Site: brandenburg
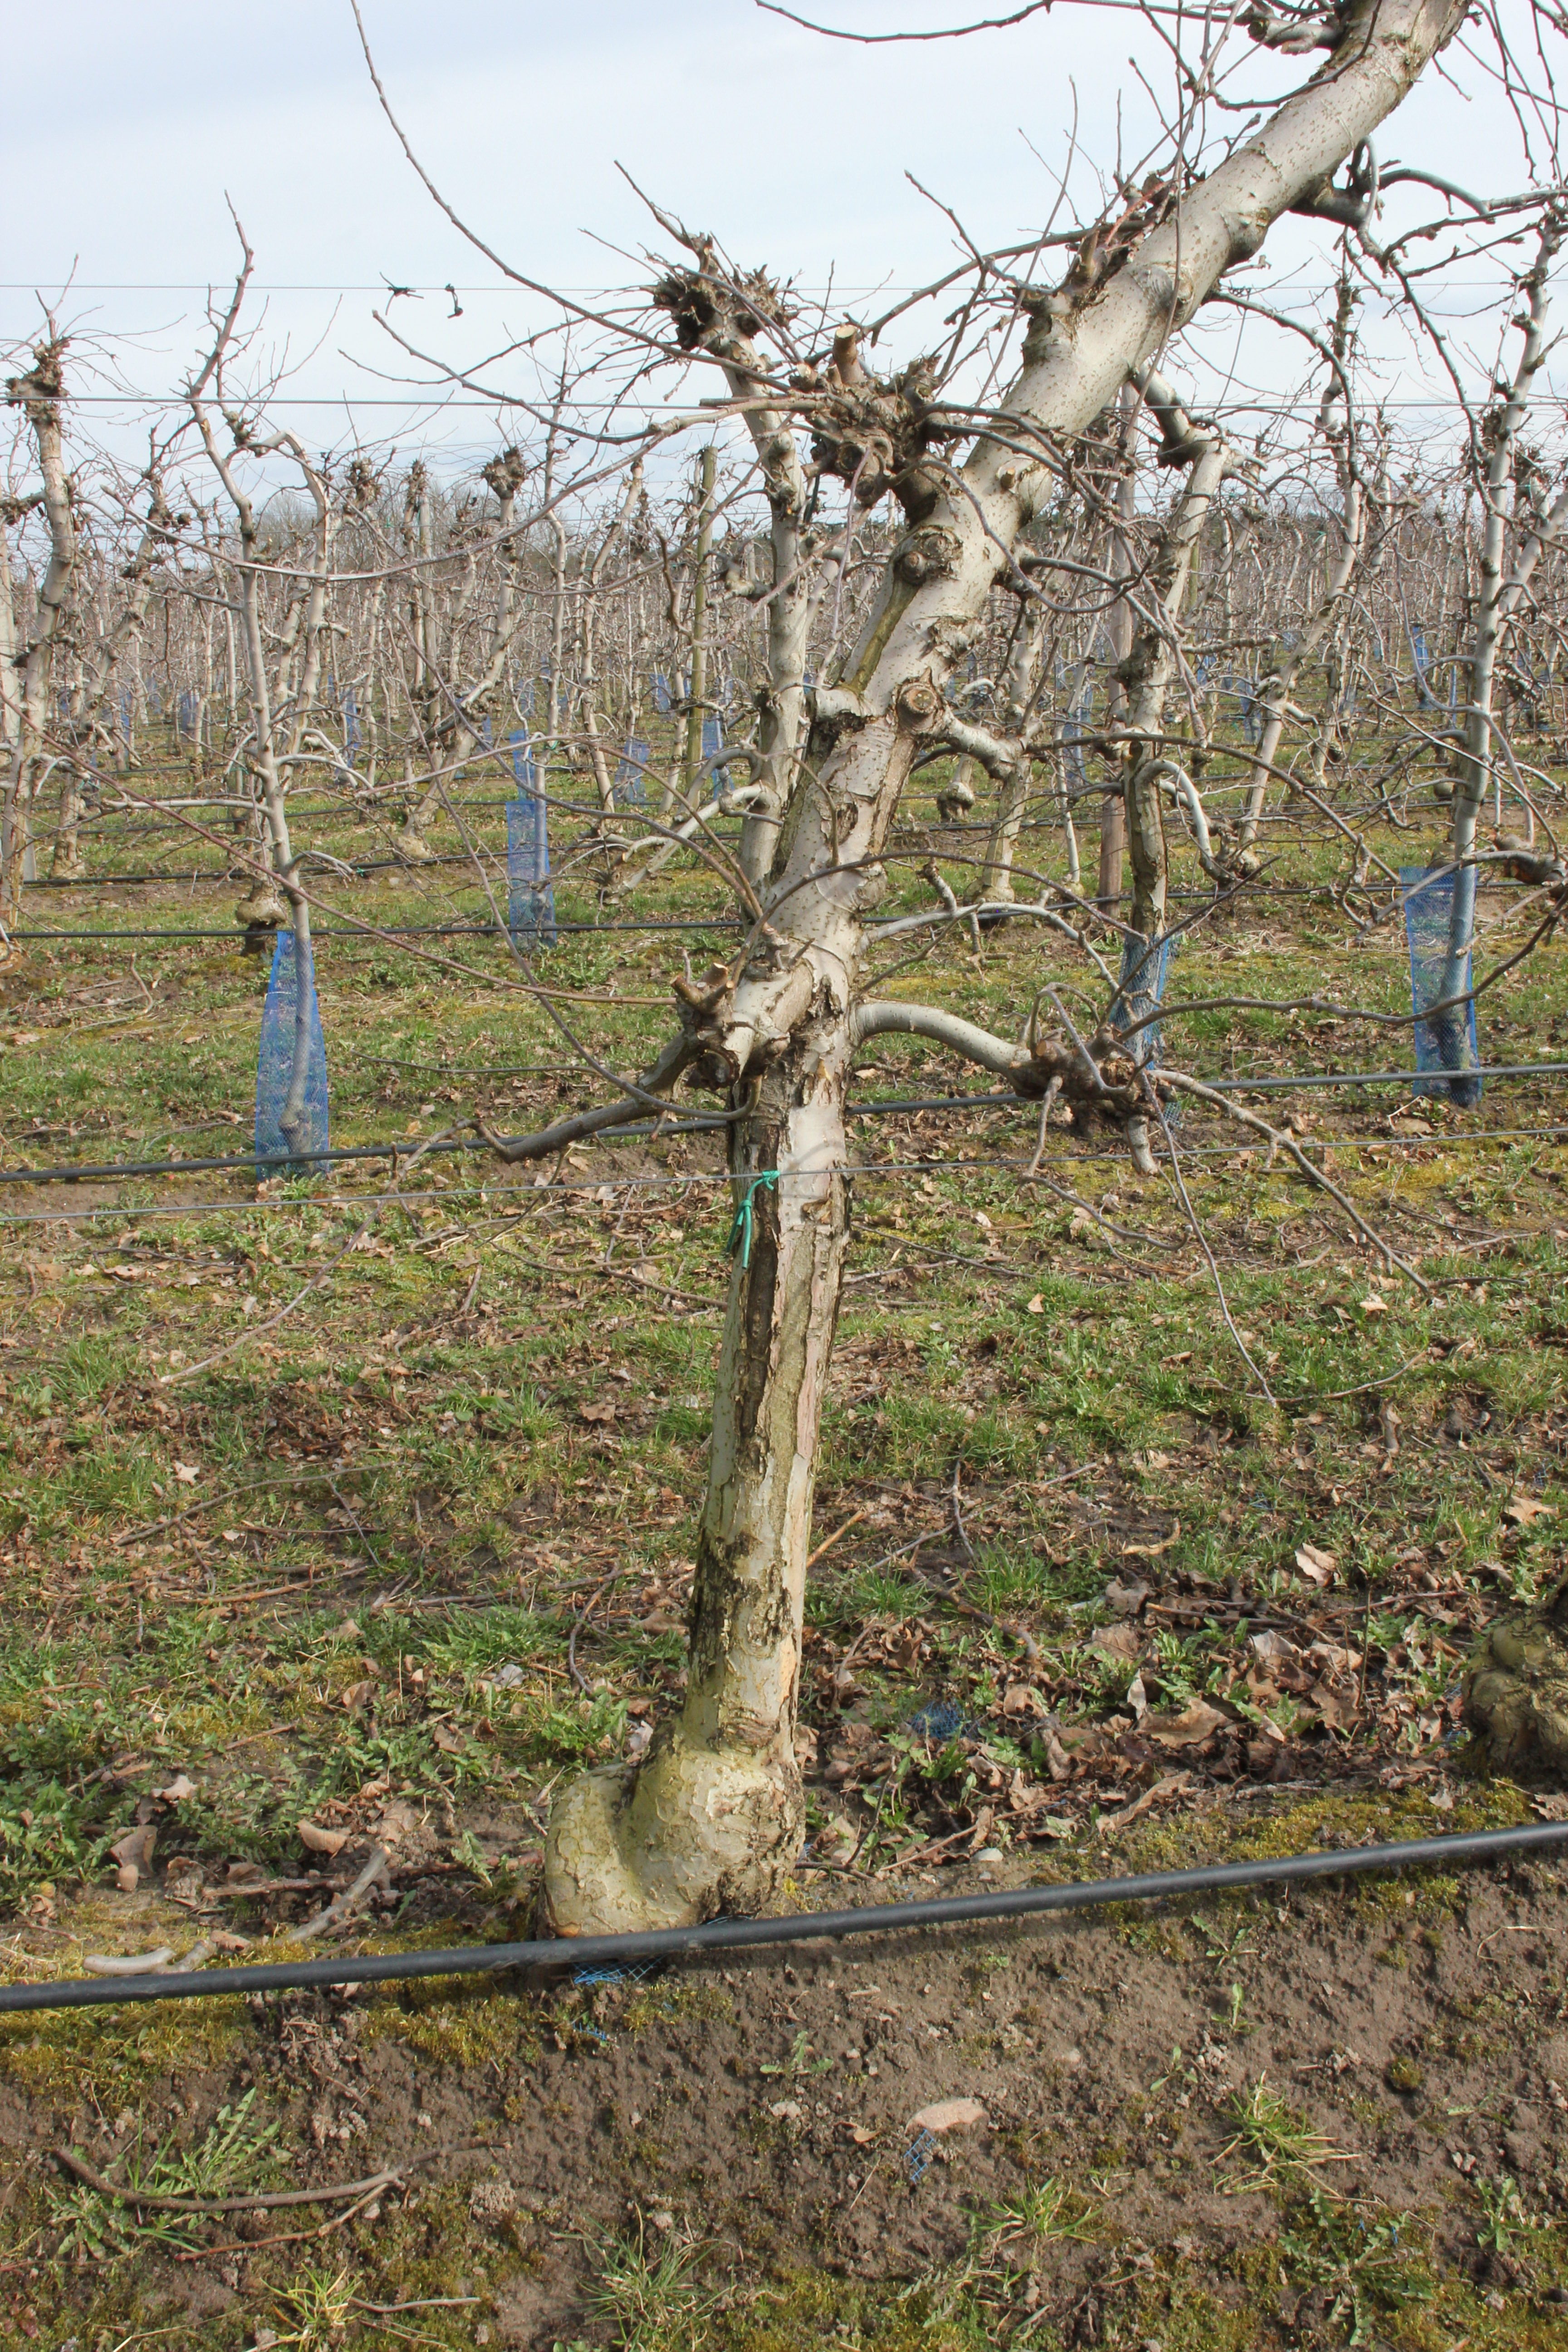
Growth stage (BBCH 01): Bud development